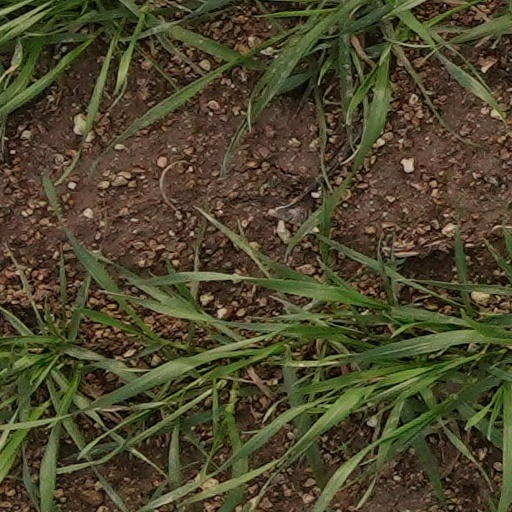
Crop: wheat